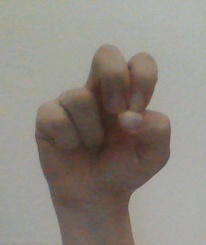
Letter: gaaf